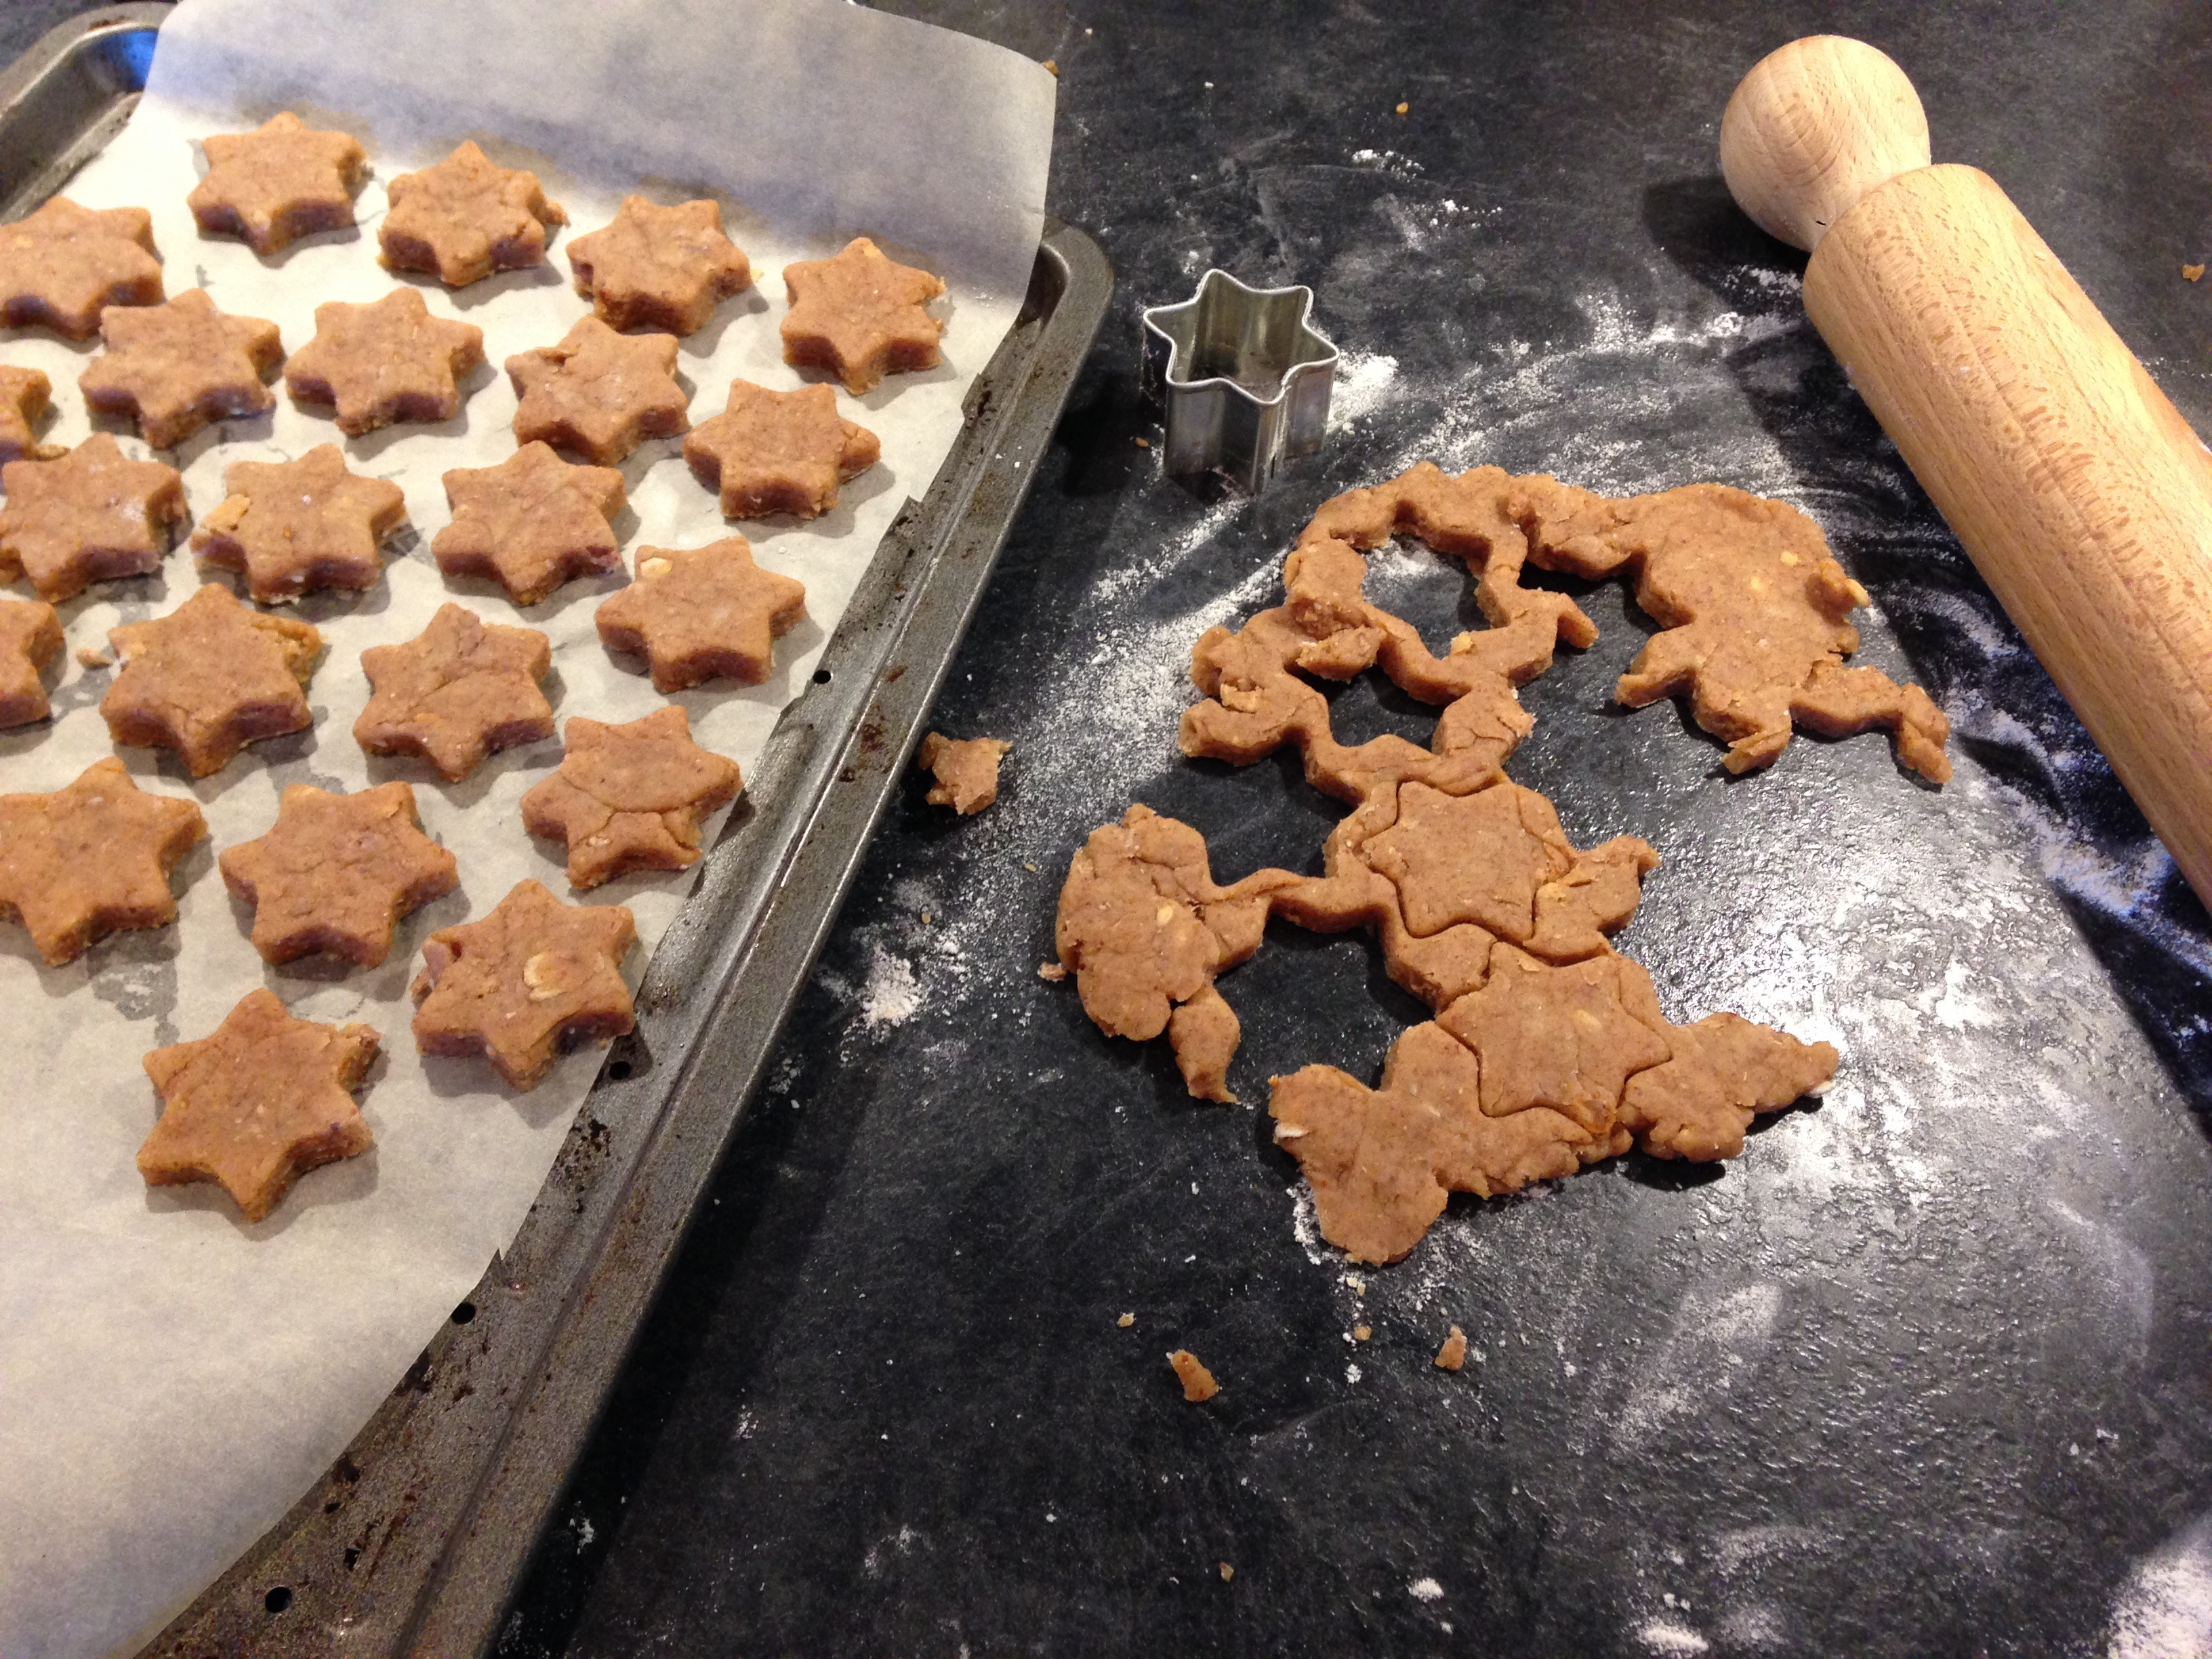
dish, food, cooking, produce, breakfast, baking, cookie, dessert, homemade, dough, baked, cookies, icing, baked goods, biscuits, snack food, cookies and crackers, chocolate brownie